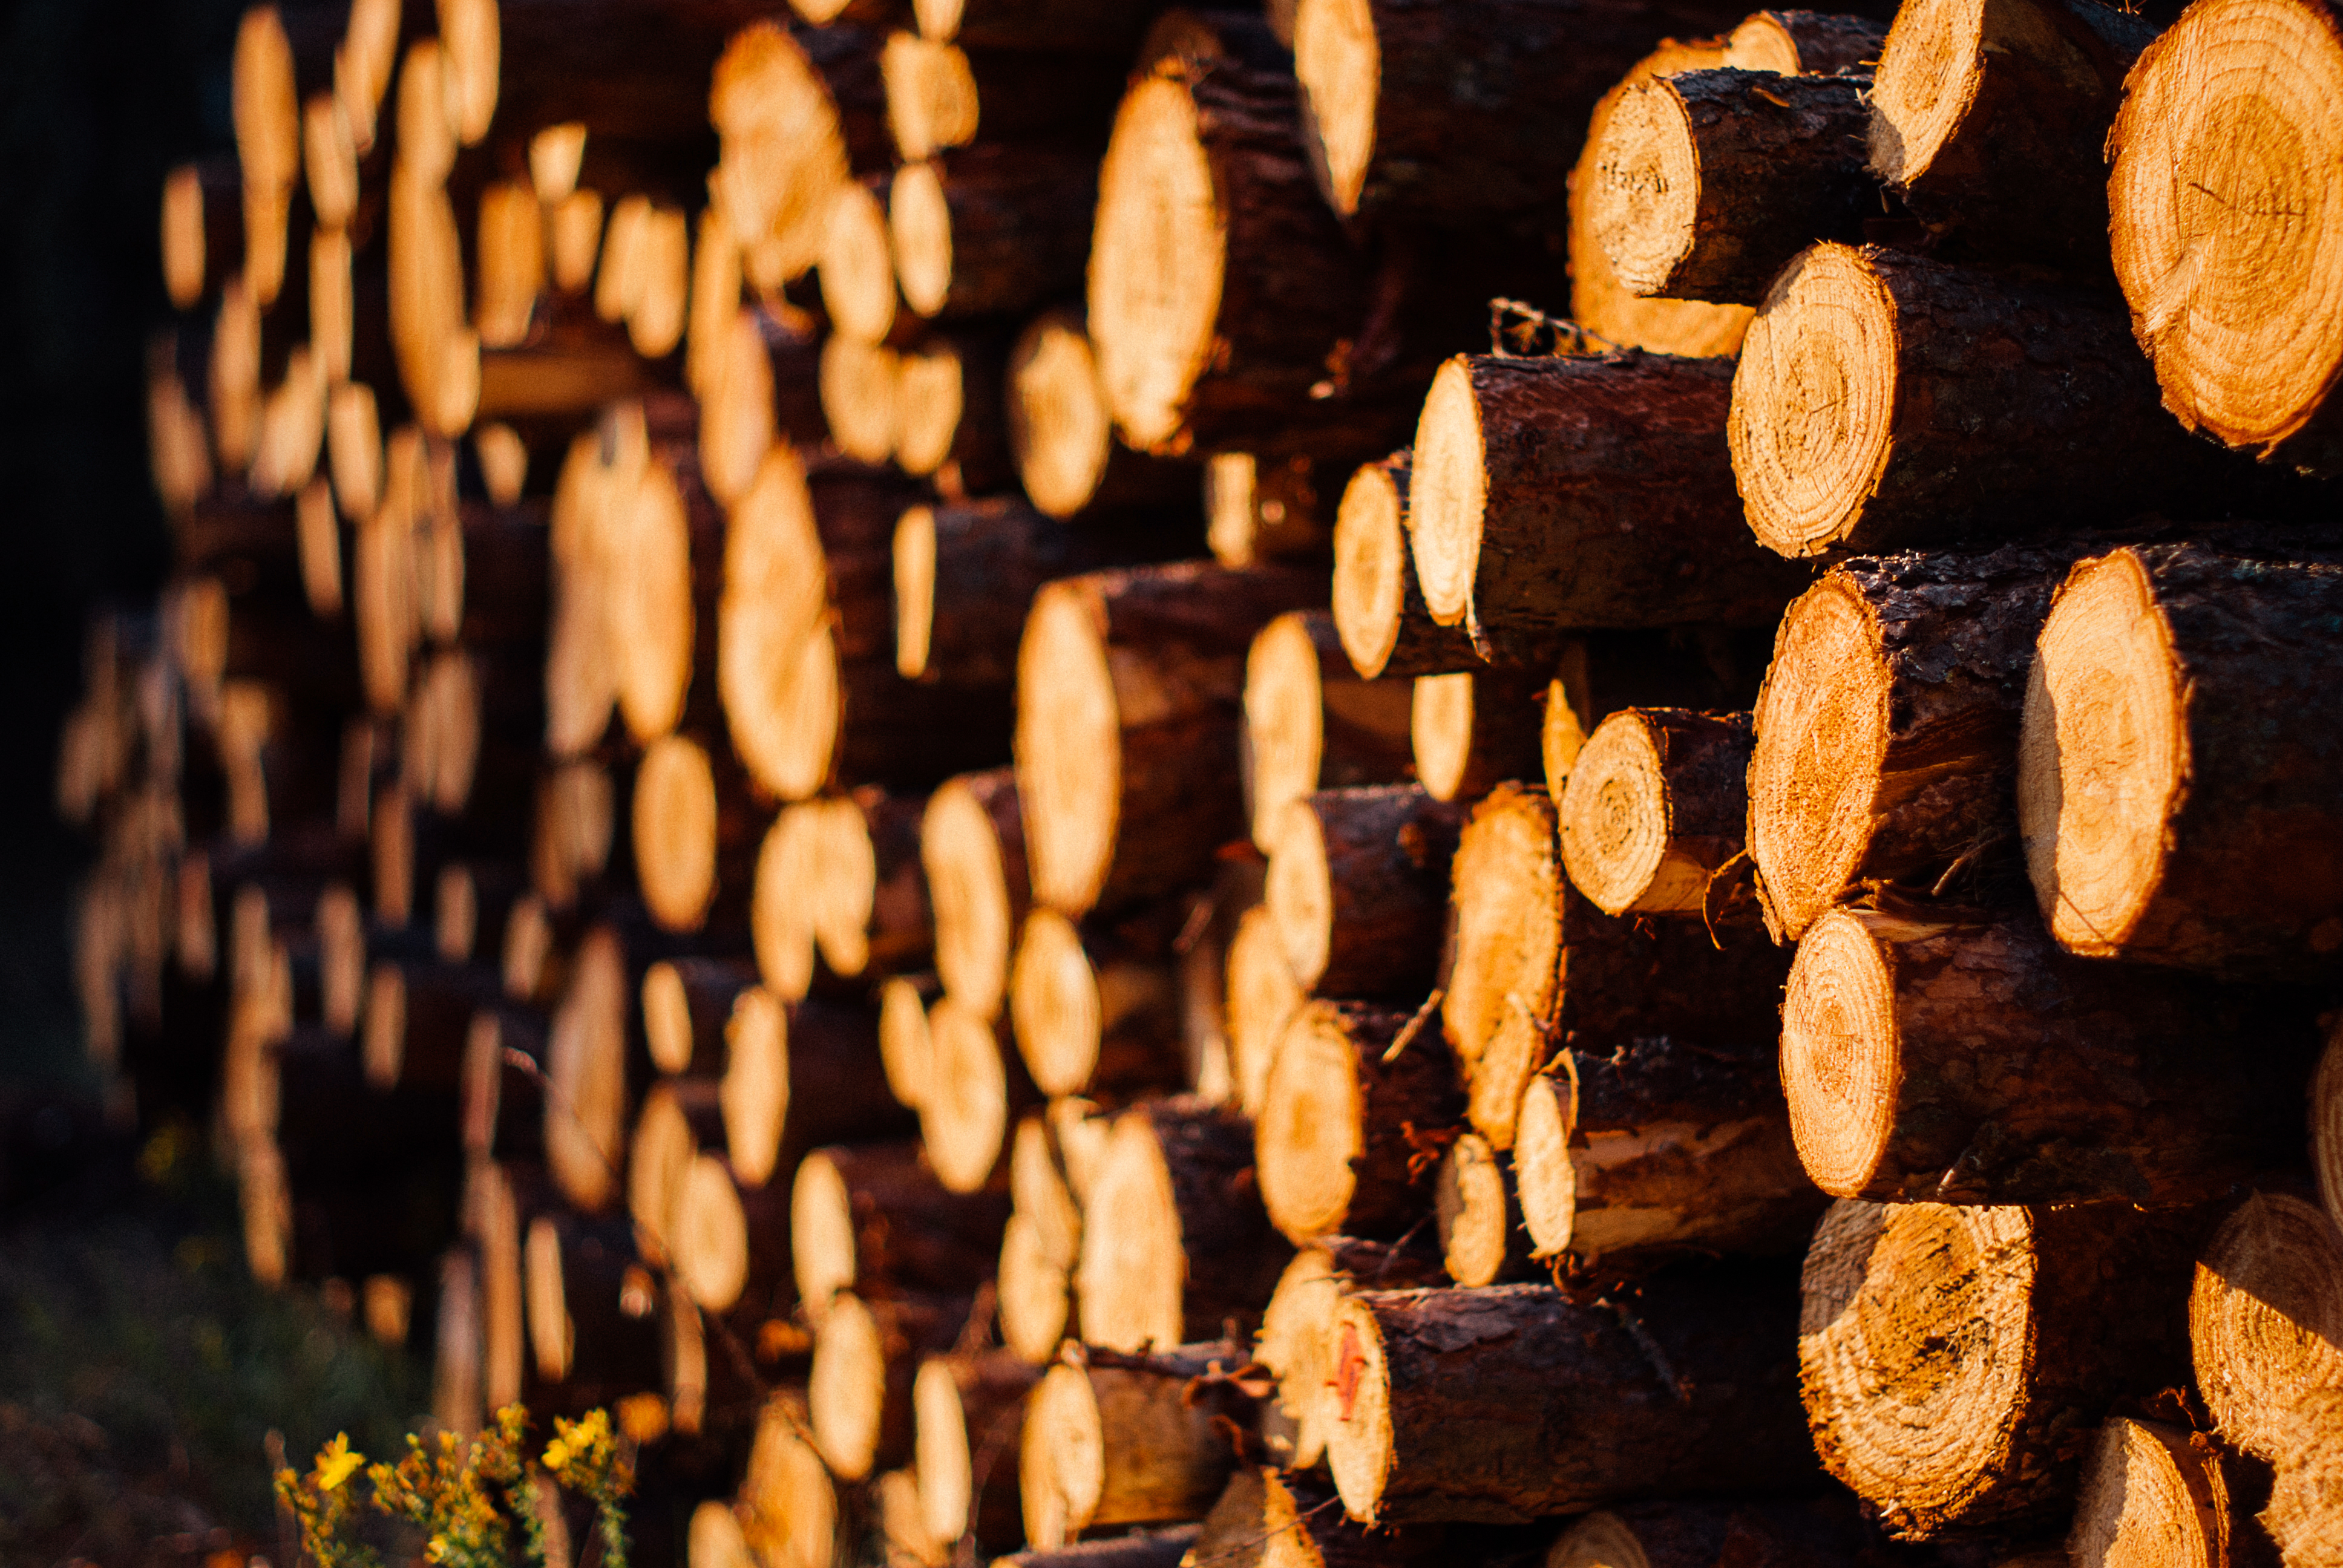
tree, forest, wood, evening, autumn, stacked wood, logs, carving, chopped wood, ancient history